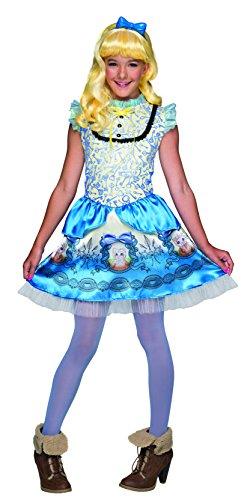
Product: Ever After High Blondie Lockes Costume, Child's Small
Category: Clothing, Shoes & Jewelry | Costumes & Accessories | Kids & Baby | Girls | Costumes
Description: Rubie's Costume Ever After High Blondie Lockes Child Costume, Small.
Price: $18.07
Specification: ProductDimensions:10x8x2inches|ItemWeight:8.8ounces|ShippingWeight:8.8ounces(Viewshippingratesandpolicies)|DomesticShipping:ItemcanbeshippedwithinU.S.|InternationalShipping:ThisitemcanbeshippedtoselectcountriesoutsideoftheU.S.LearnMore|ASIN:B00SXA697C|Itemmodelnumber:610641_S|Manufacturerrecommendedage:36months-4years